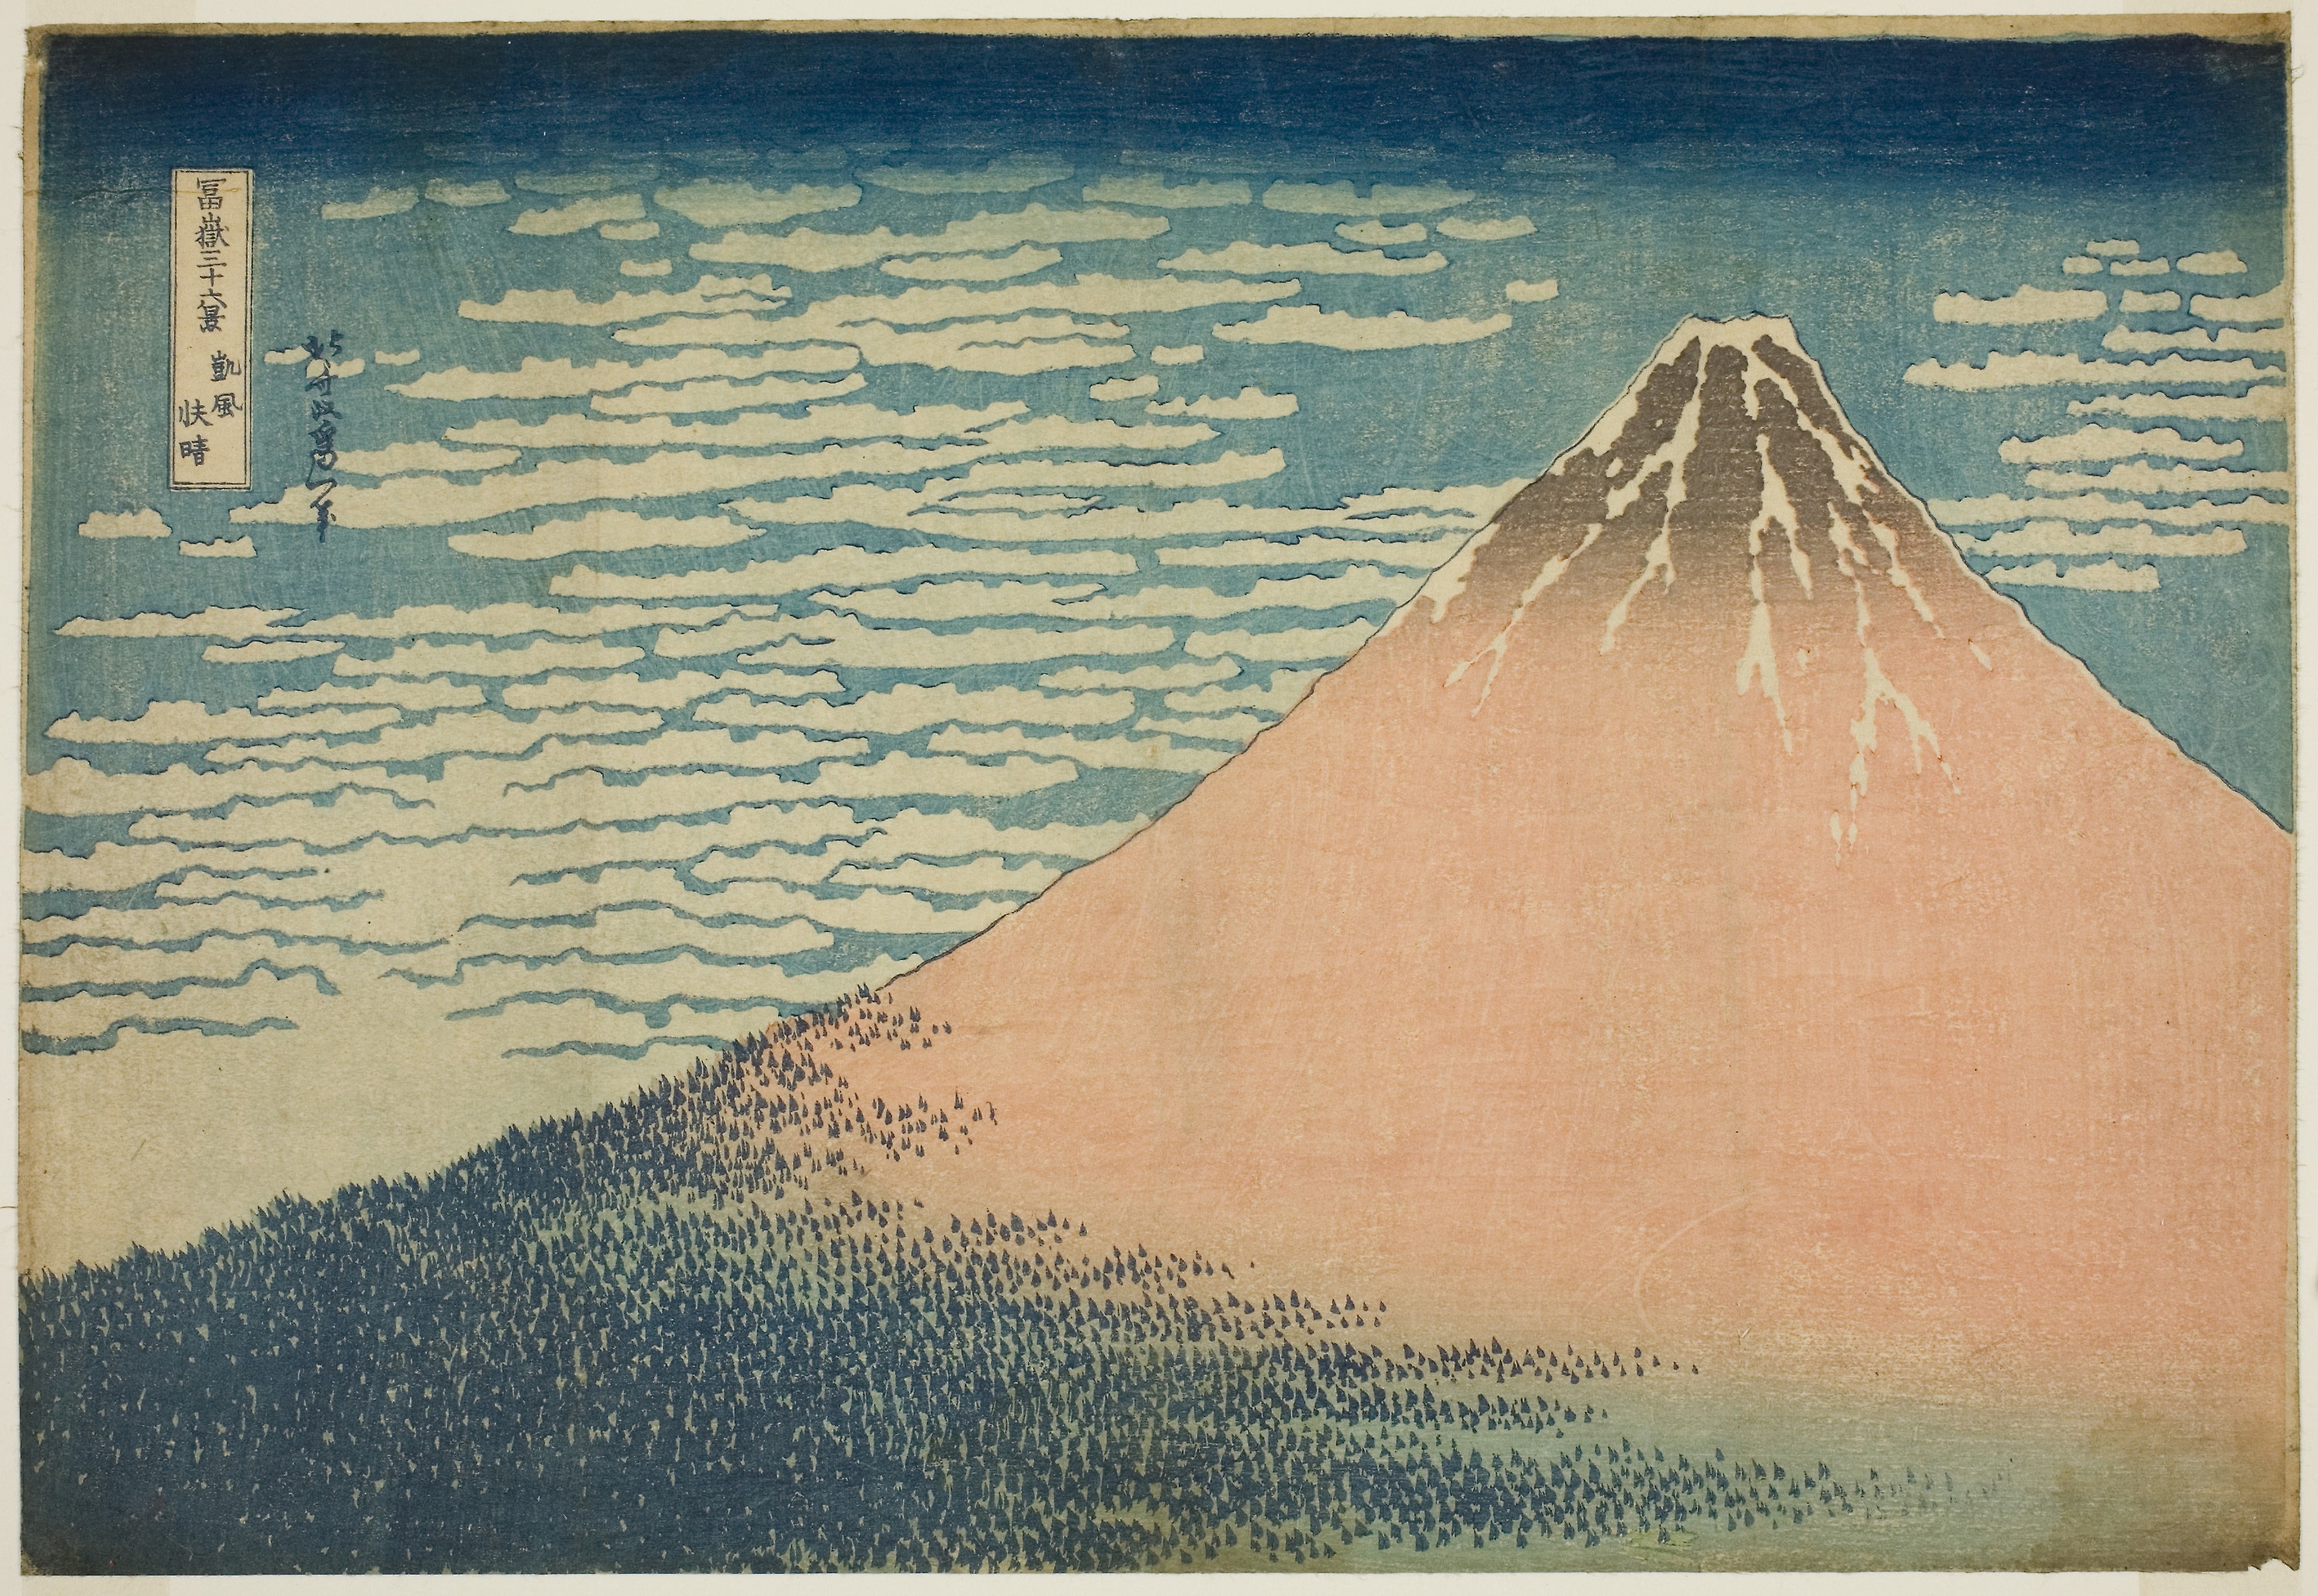
sky, painting, visual arts, stock photography, art